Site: brandenburg
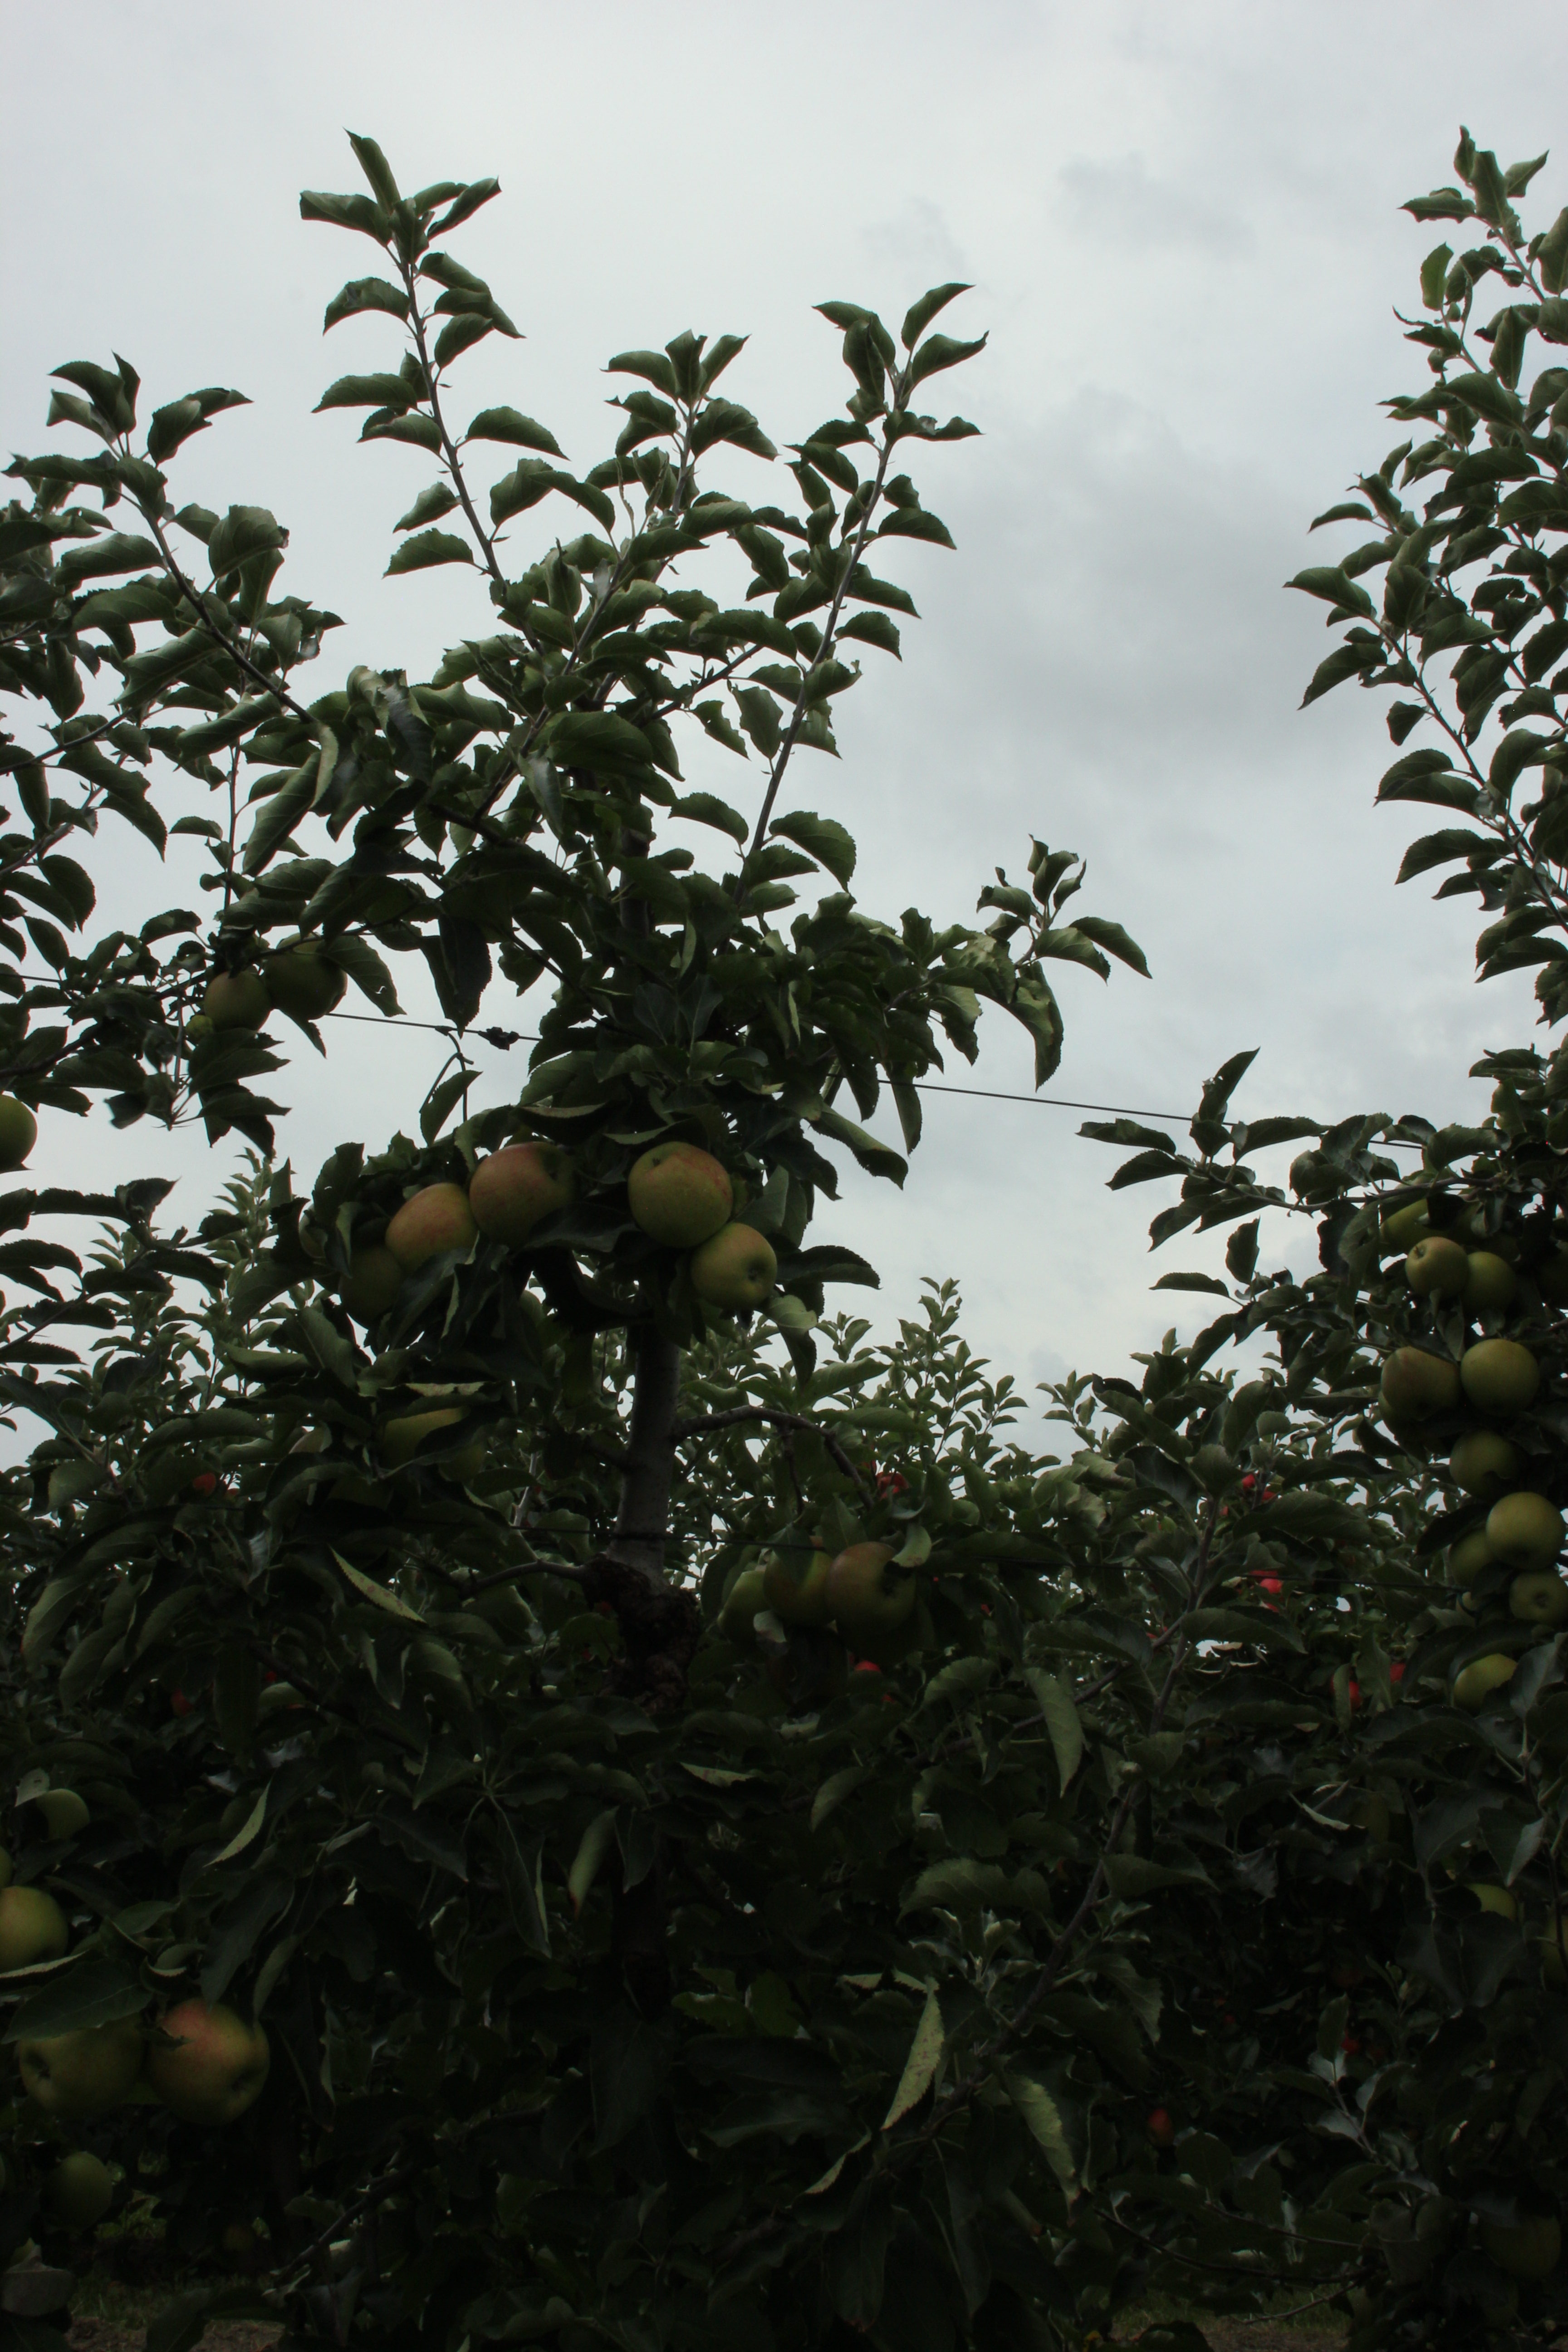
Growth stage (BBCH 87): Maturity of fruit and seed